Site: brandenburg
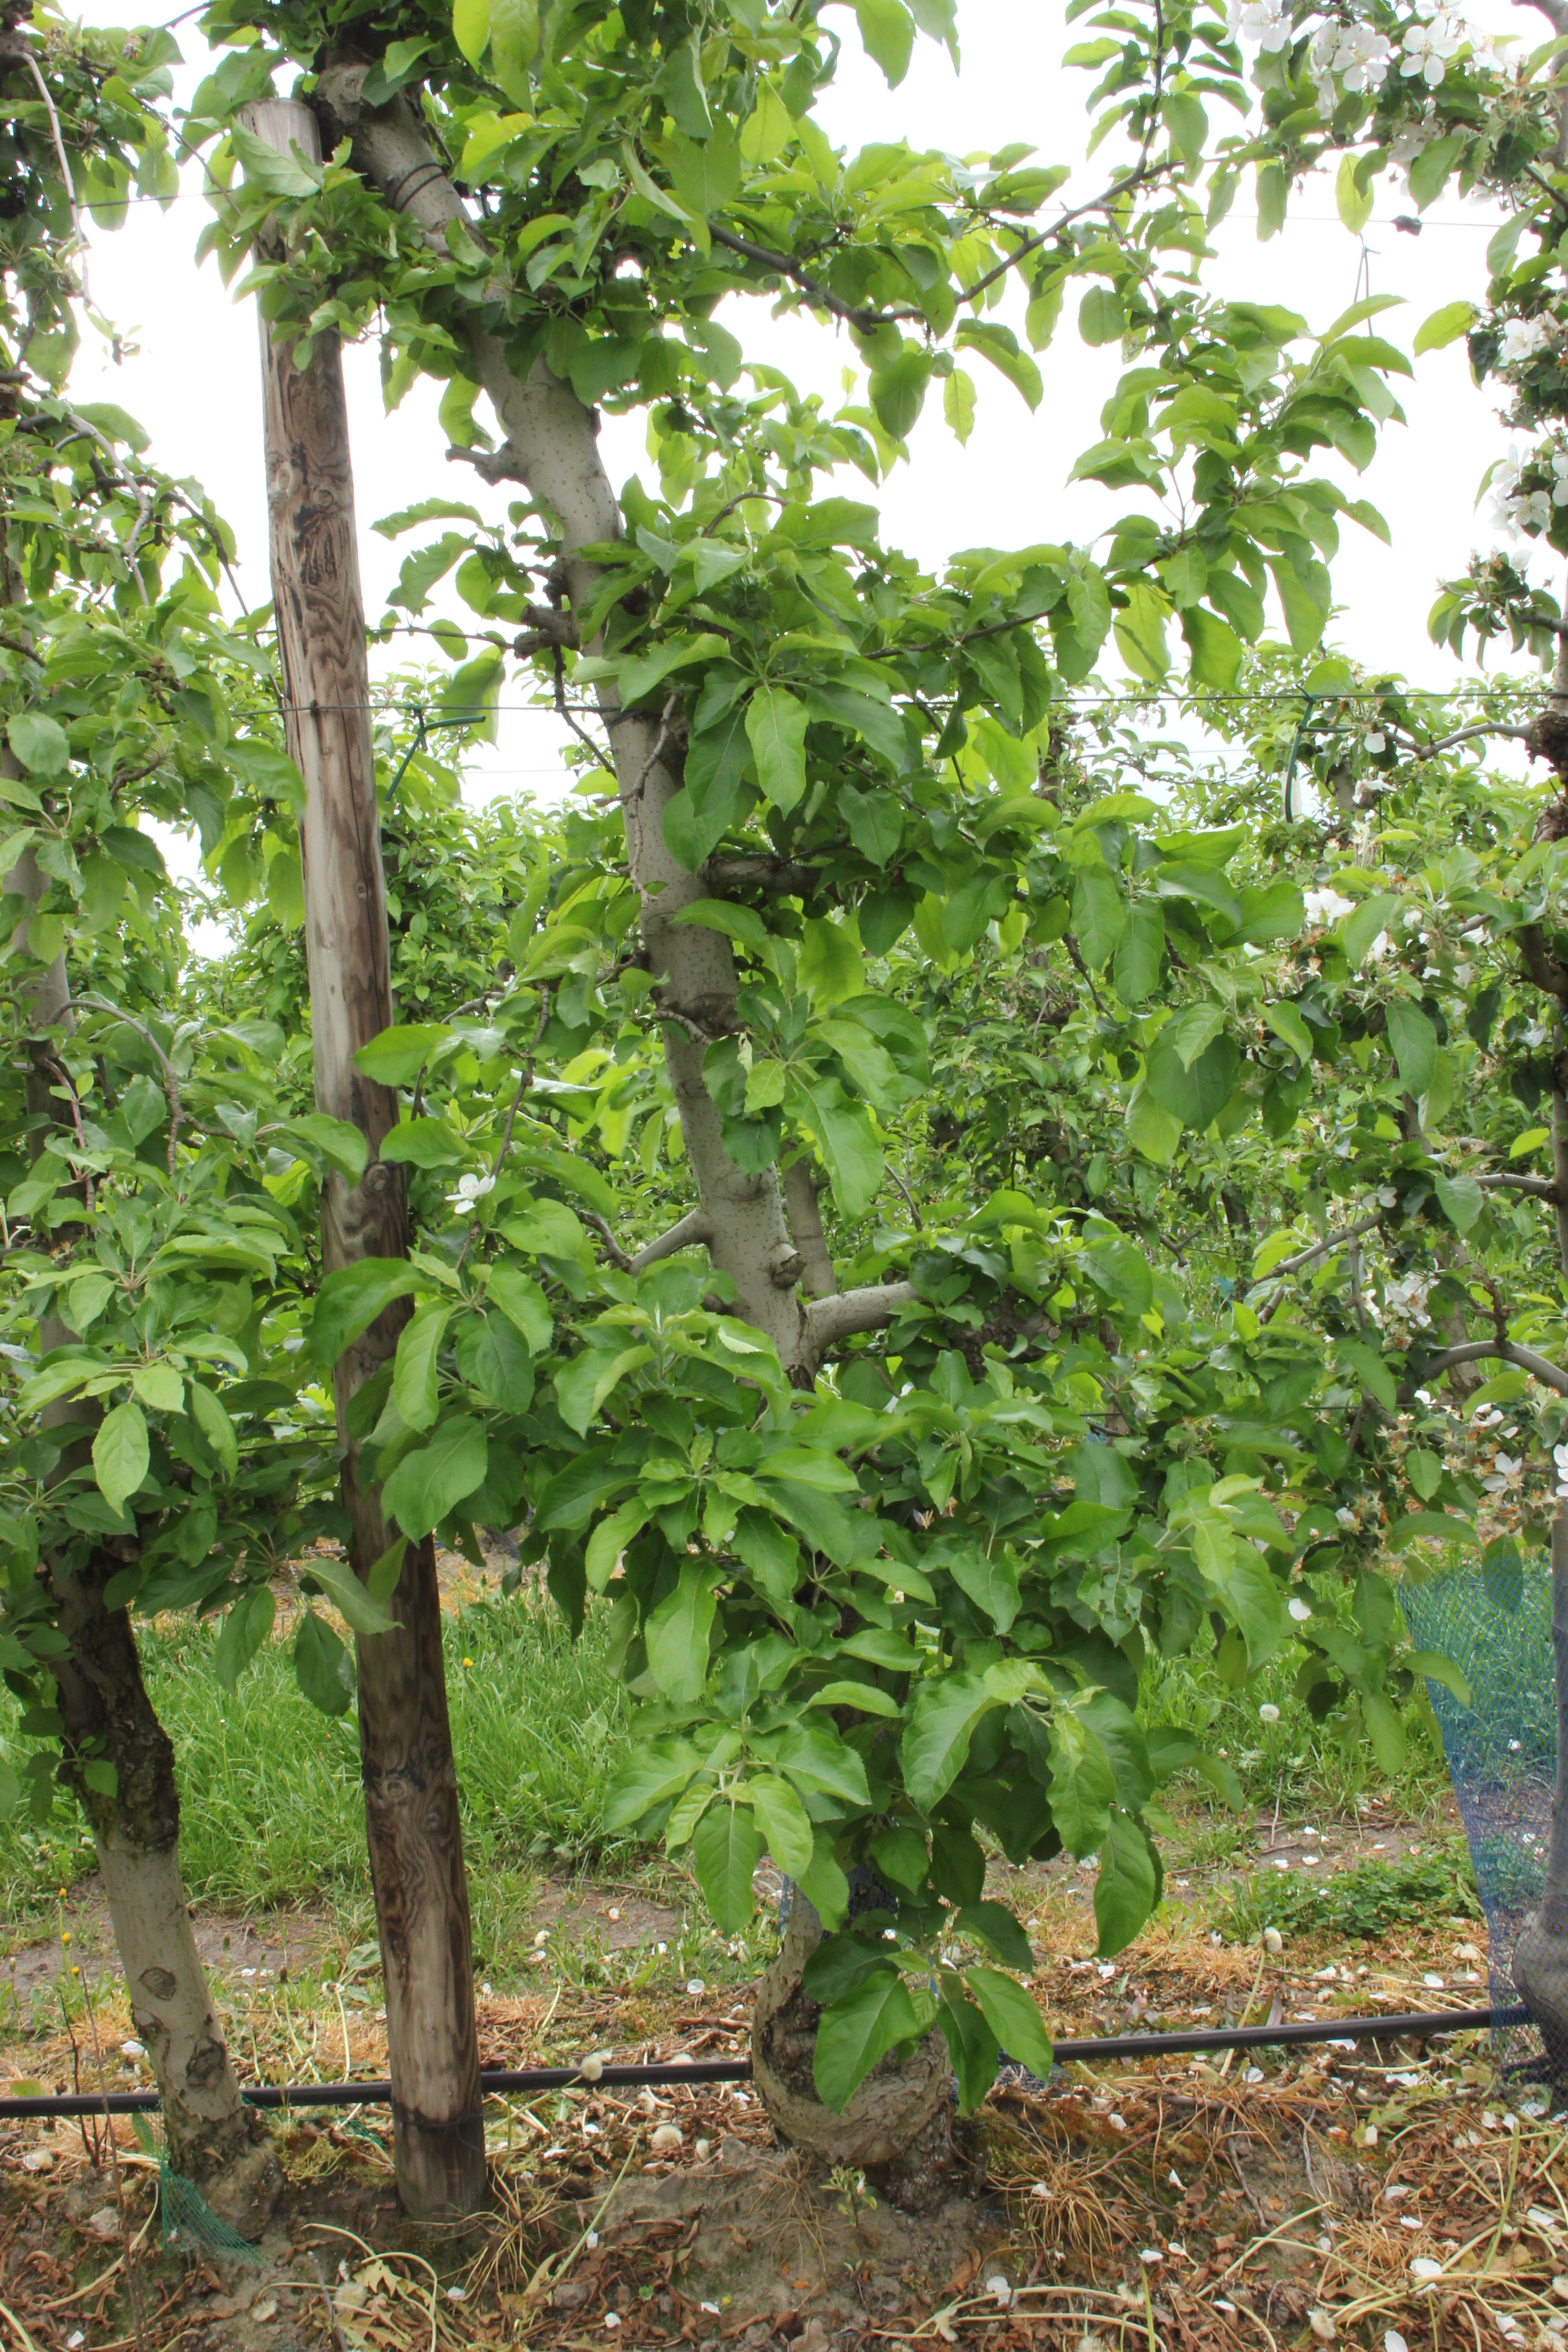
Growth stage (BBCH 67): Flowering